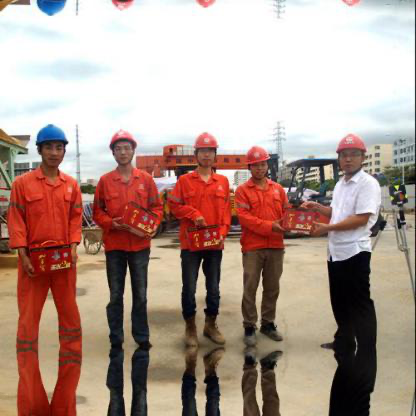
Objects in the image:
label: helmet
label: helmet
label: helmet
label: helmet
label: helmet
label: helmet
label: helmet
label: helmet
label: helmet